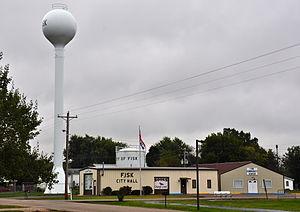
Fisk est une ville du comté de Butler, dans le Missouri, aux États-Unis. Située à l'est du comté, elle est incorporé en 1954.